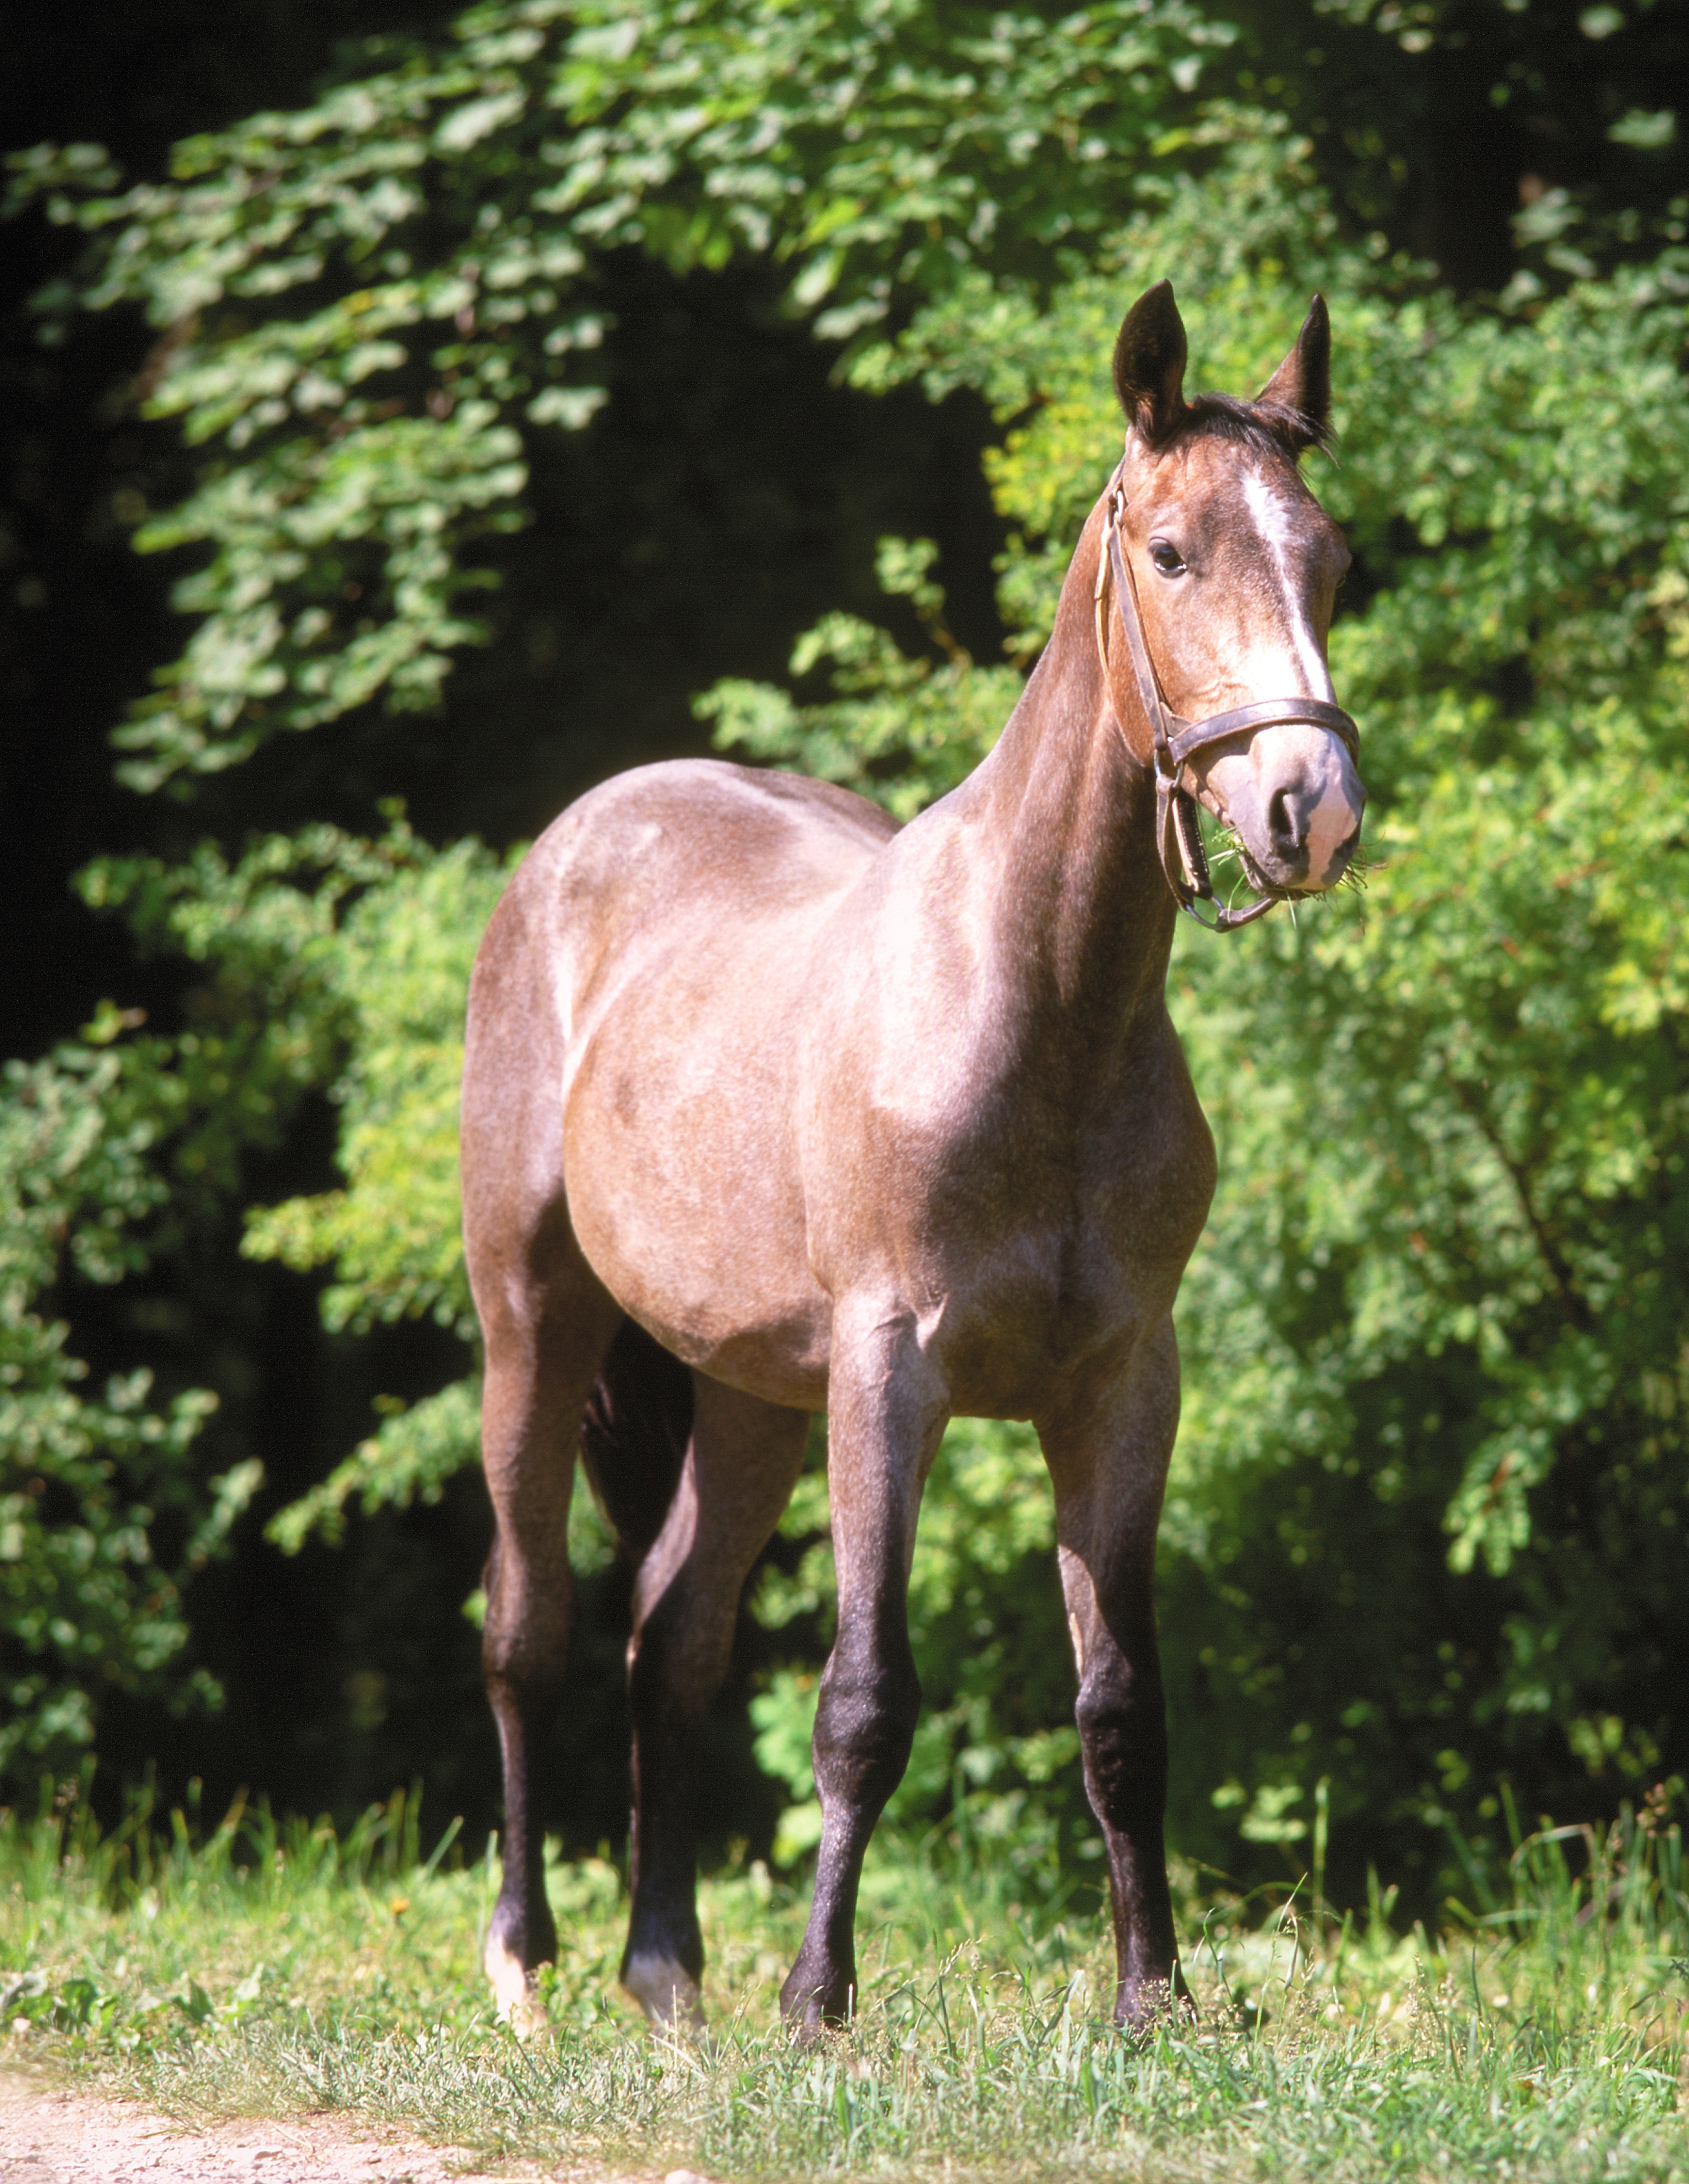
farm, animal, standing, pet, rural, pasture, grazing, horse, brown, mammal, stallion, mane, fauna, domestic animal, equine, riding, vertebrate, mare, foal, colt, pack animal, brown horse, horse like mammal, mustang horse